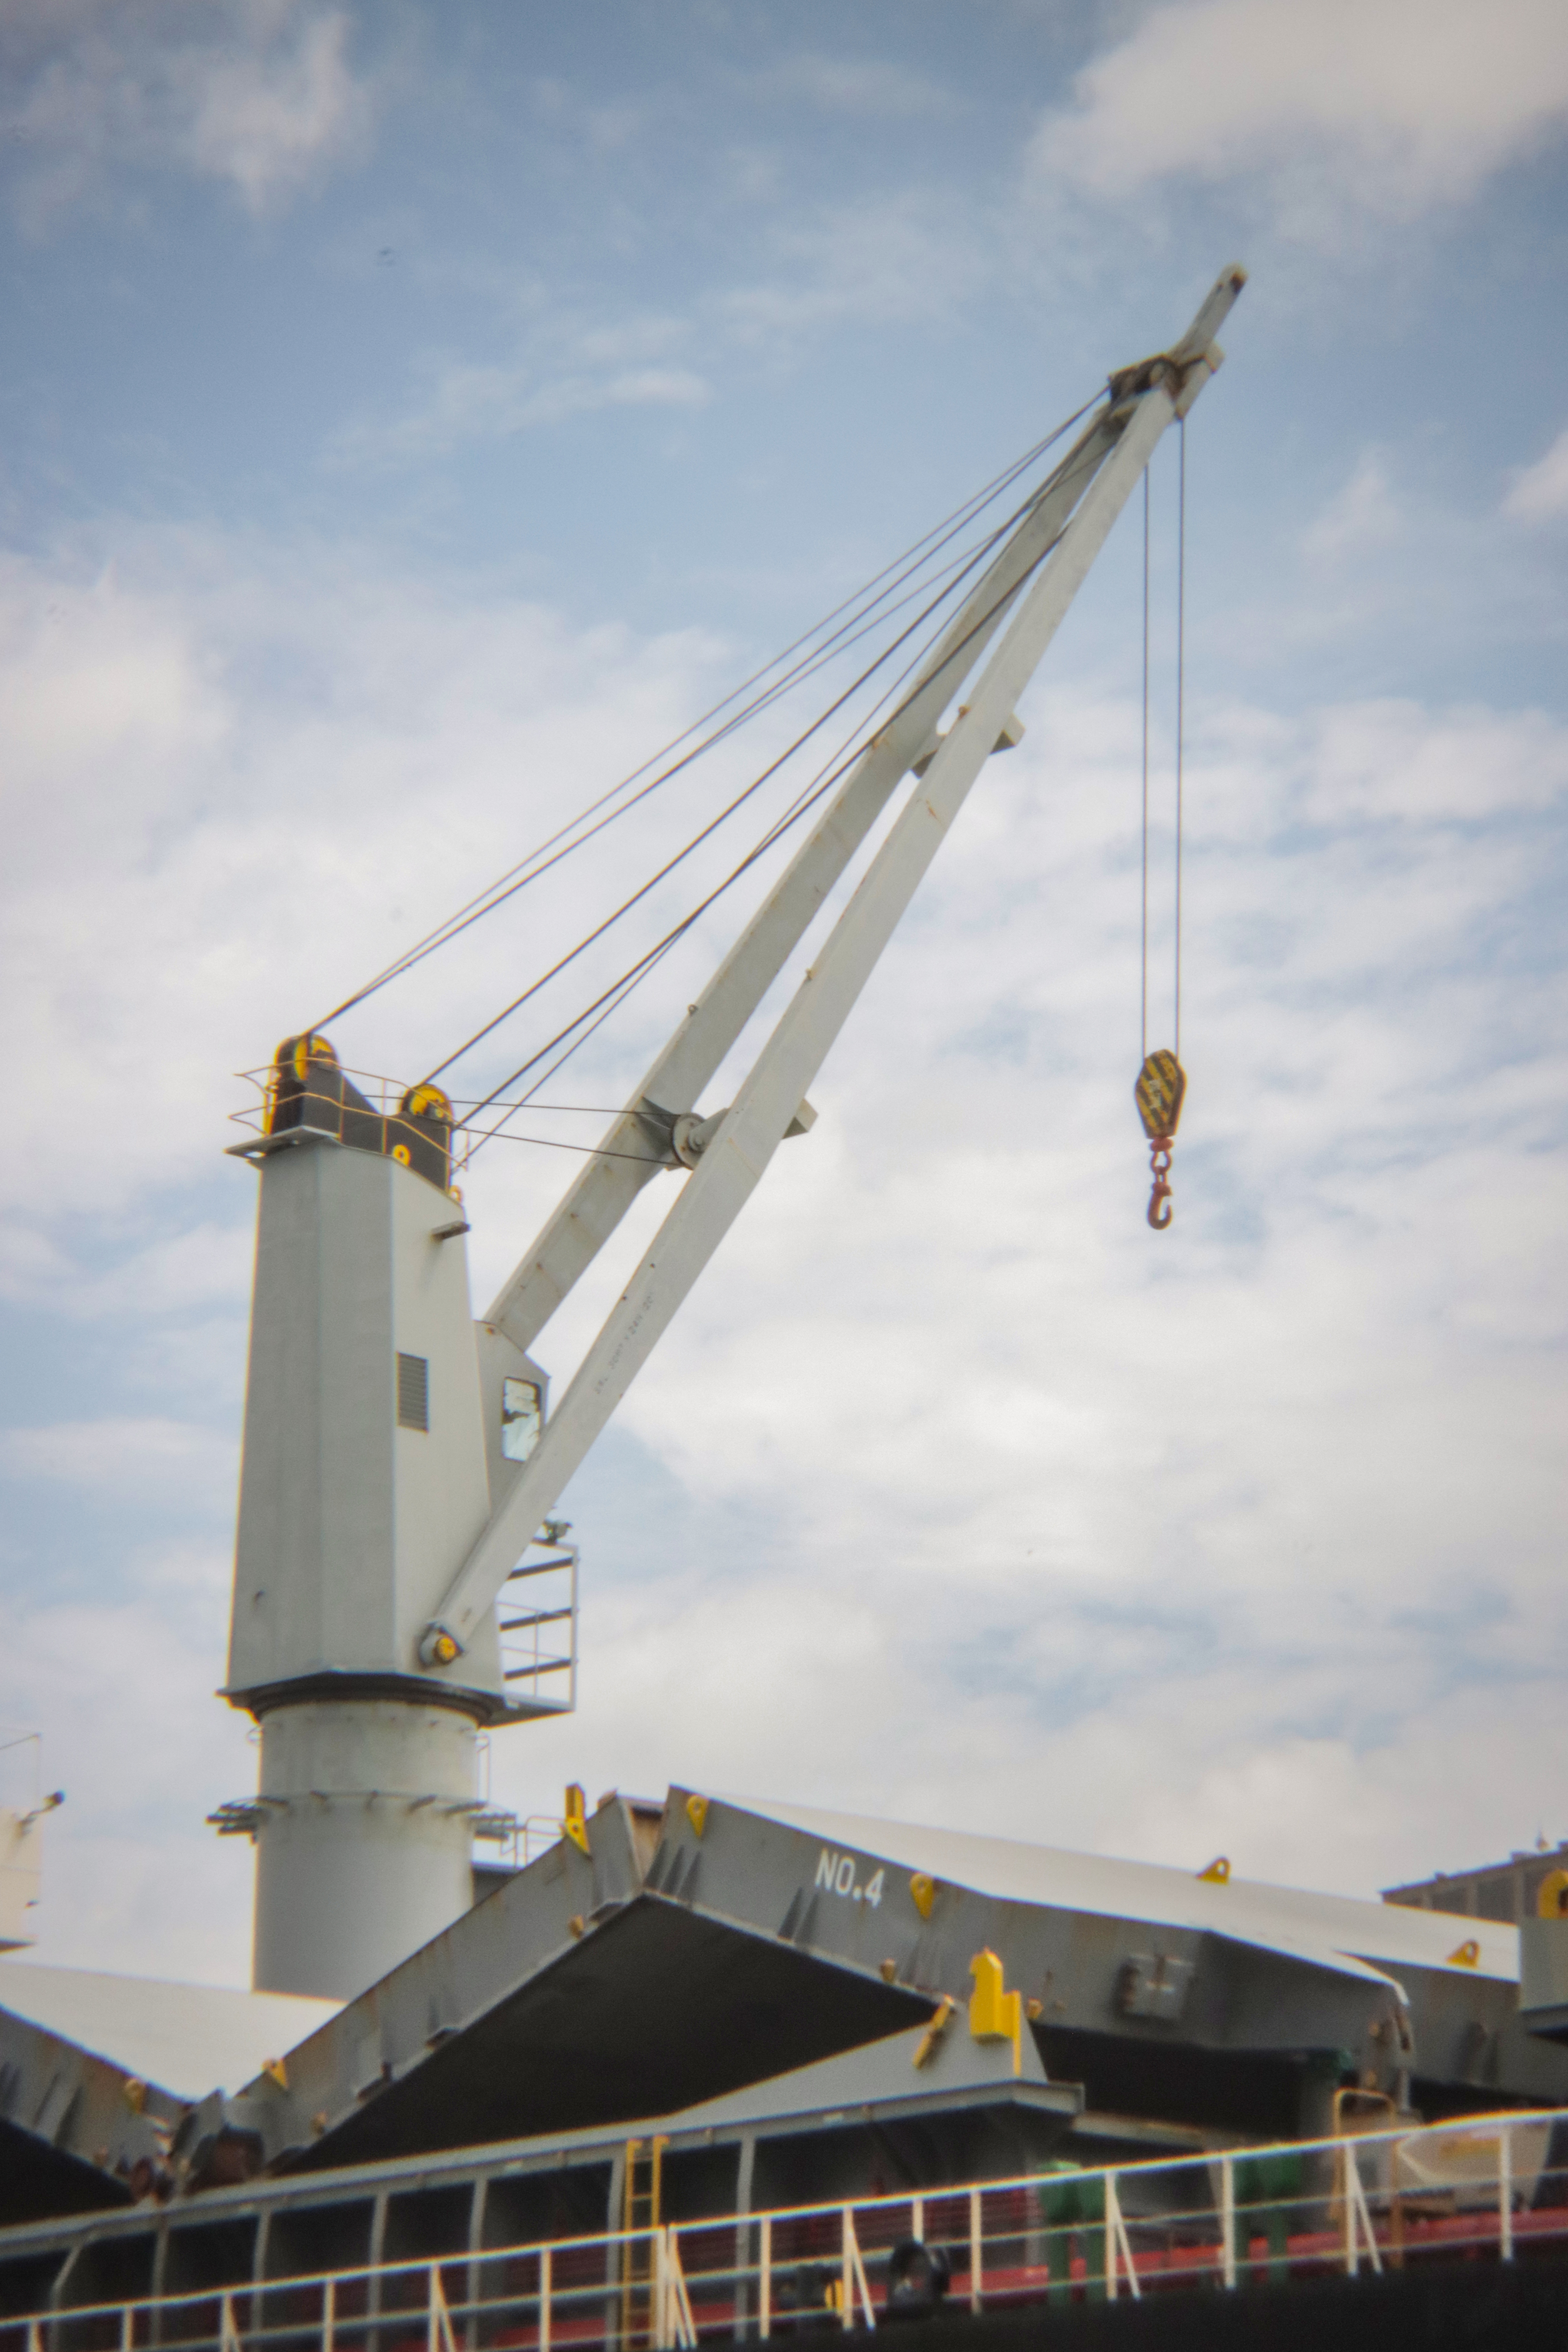
water, sky, clouds, outdoors, boat, industry, tugboat, cloud, naval architecture, building, crane, vehicle, tower, roof, machine, truck, public utility, construction equipment, port, engineering, ship, pole, crane vessel floating, construction, freight transport, water transportation, chimney